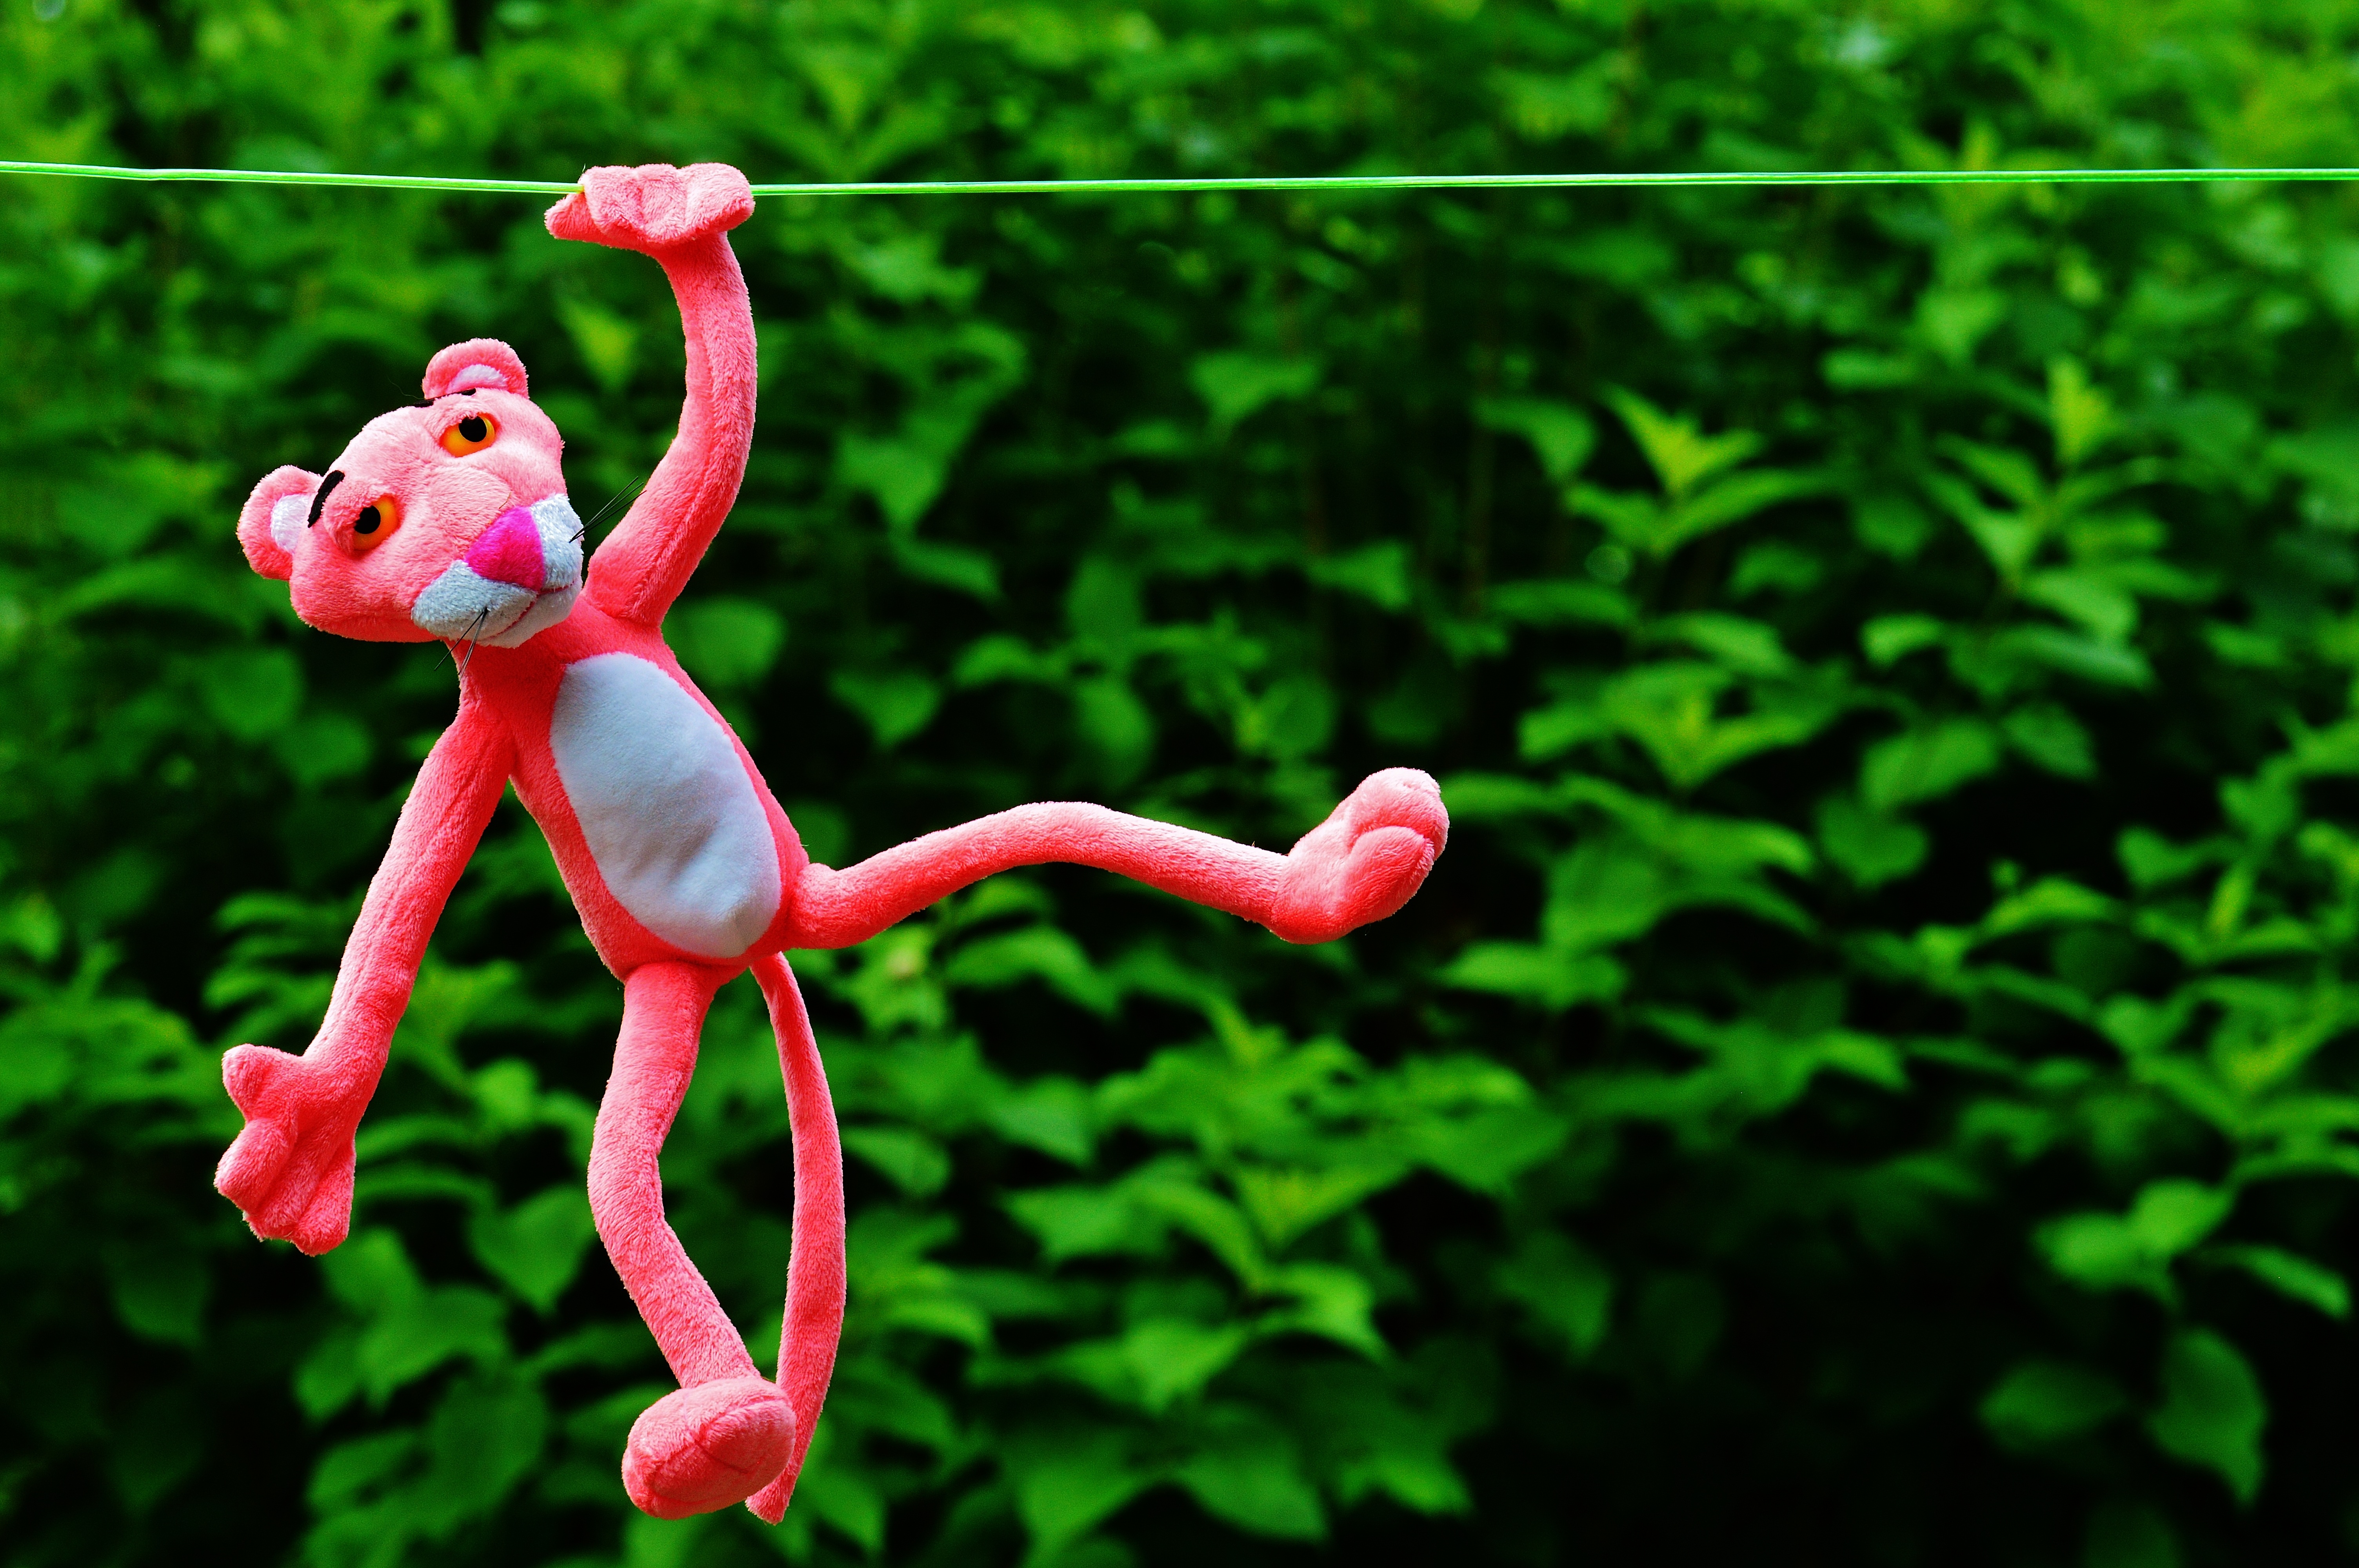
play, flower, red, jungle, fig, children, fun, flamingo, toys, funny, plush, stuffed animal, water bird, panther, soft toy, hang out, the pink panther